Complementizer

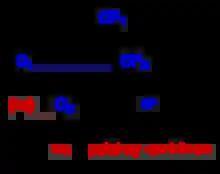
Adapted from Boye (2015)

In (1a,b) and (2a), each complementizer can be licensed once within the clause, but in (2b), the significant difference of Itzaj Maya from English is observed. English can license multiple C as long as the clause is completed with the embedded V or D. For example, I saw that fox that ran towards the garden that Tommy took care of. In such cases, C can appear as the complement of V or D many times. However, CP-recursion in two tiers or CP appearing as an immediate complement of maximal projection CP cannot be allowed in English. That action of "Complementizer Stacking" is realised as ungrammatical.